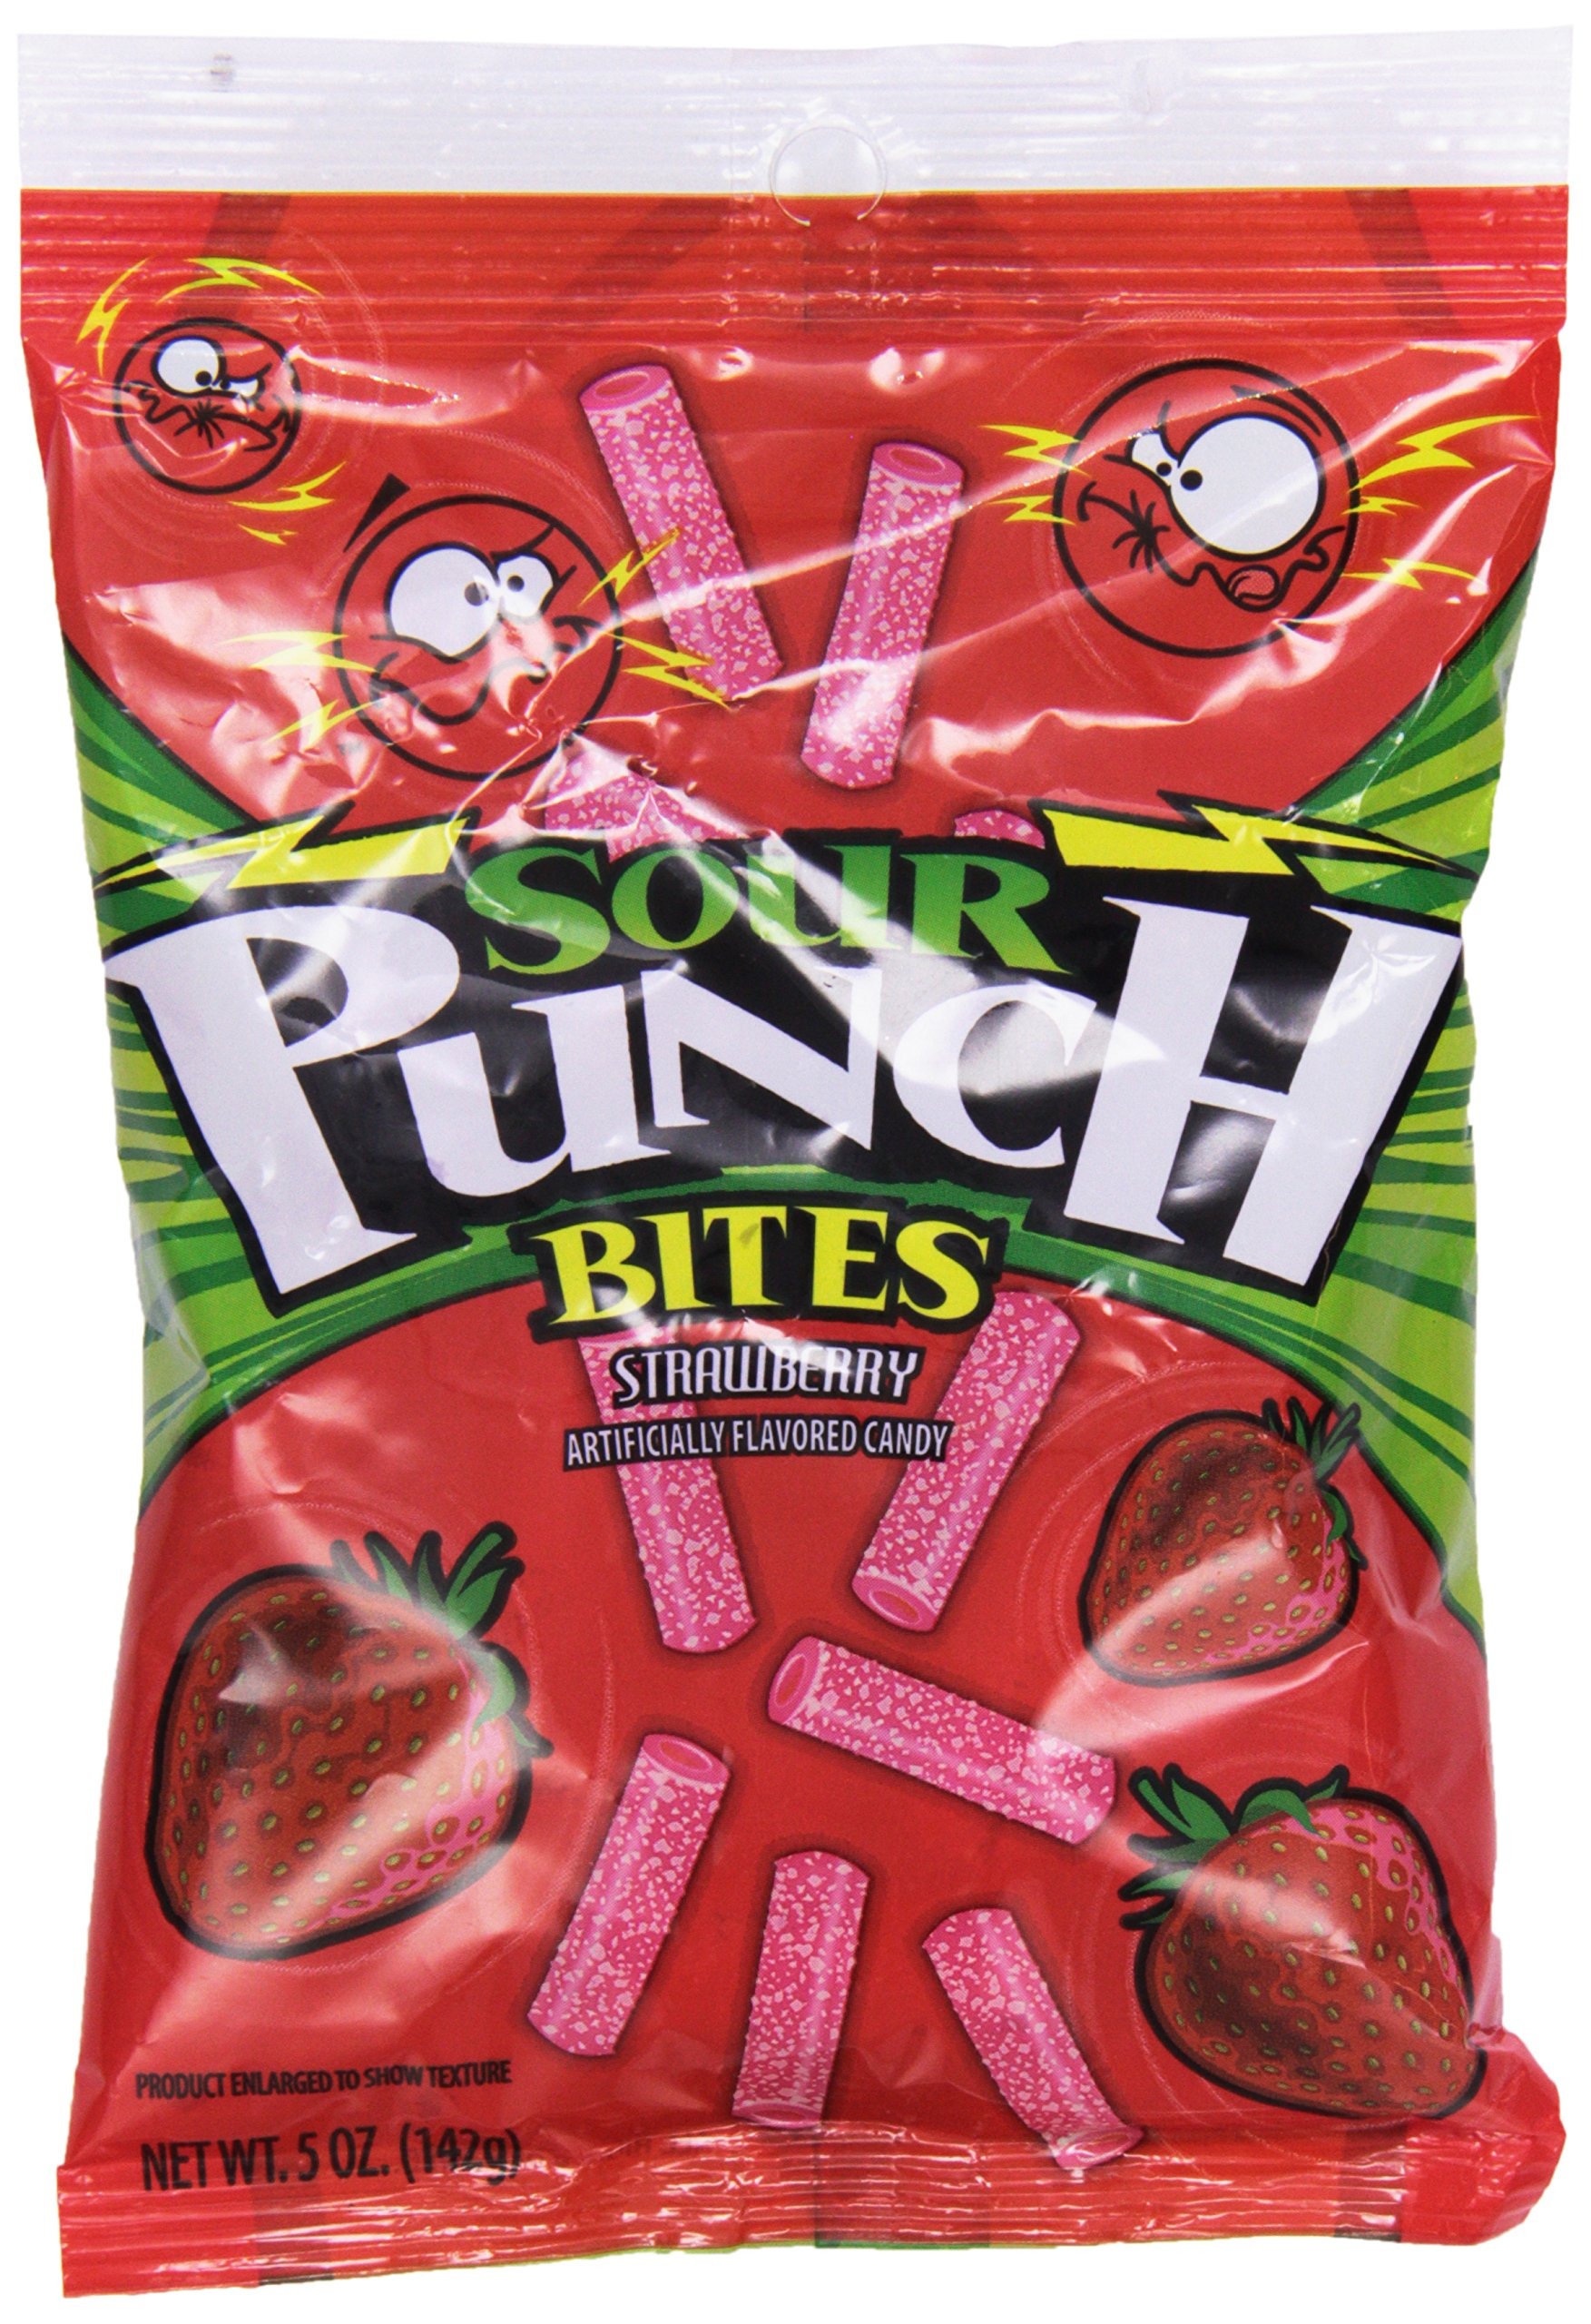
Item Name: Sour Punch Bites, Strikin' Strawberry, 5 oz
Product Description: Sour Flavored Candies
Value: 5.0
Unit: Fl Oz

Price: 5.92